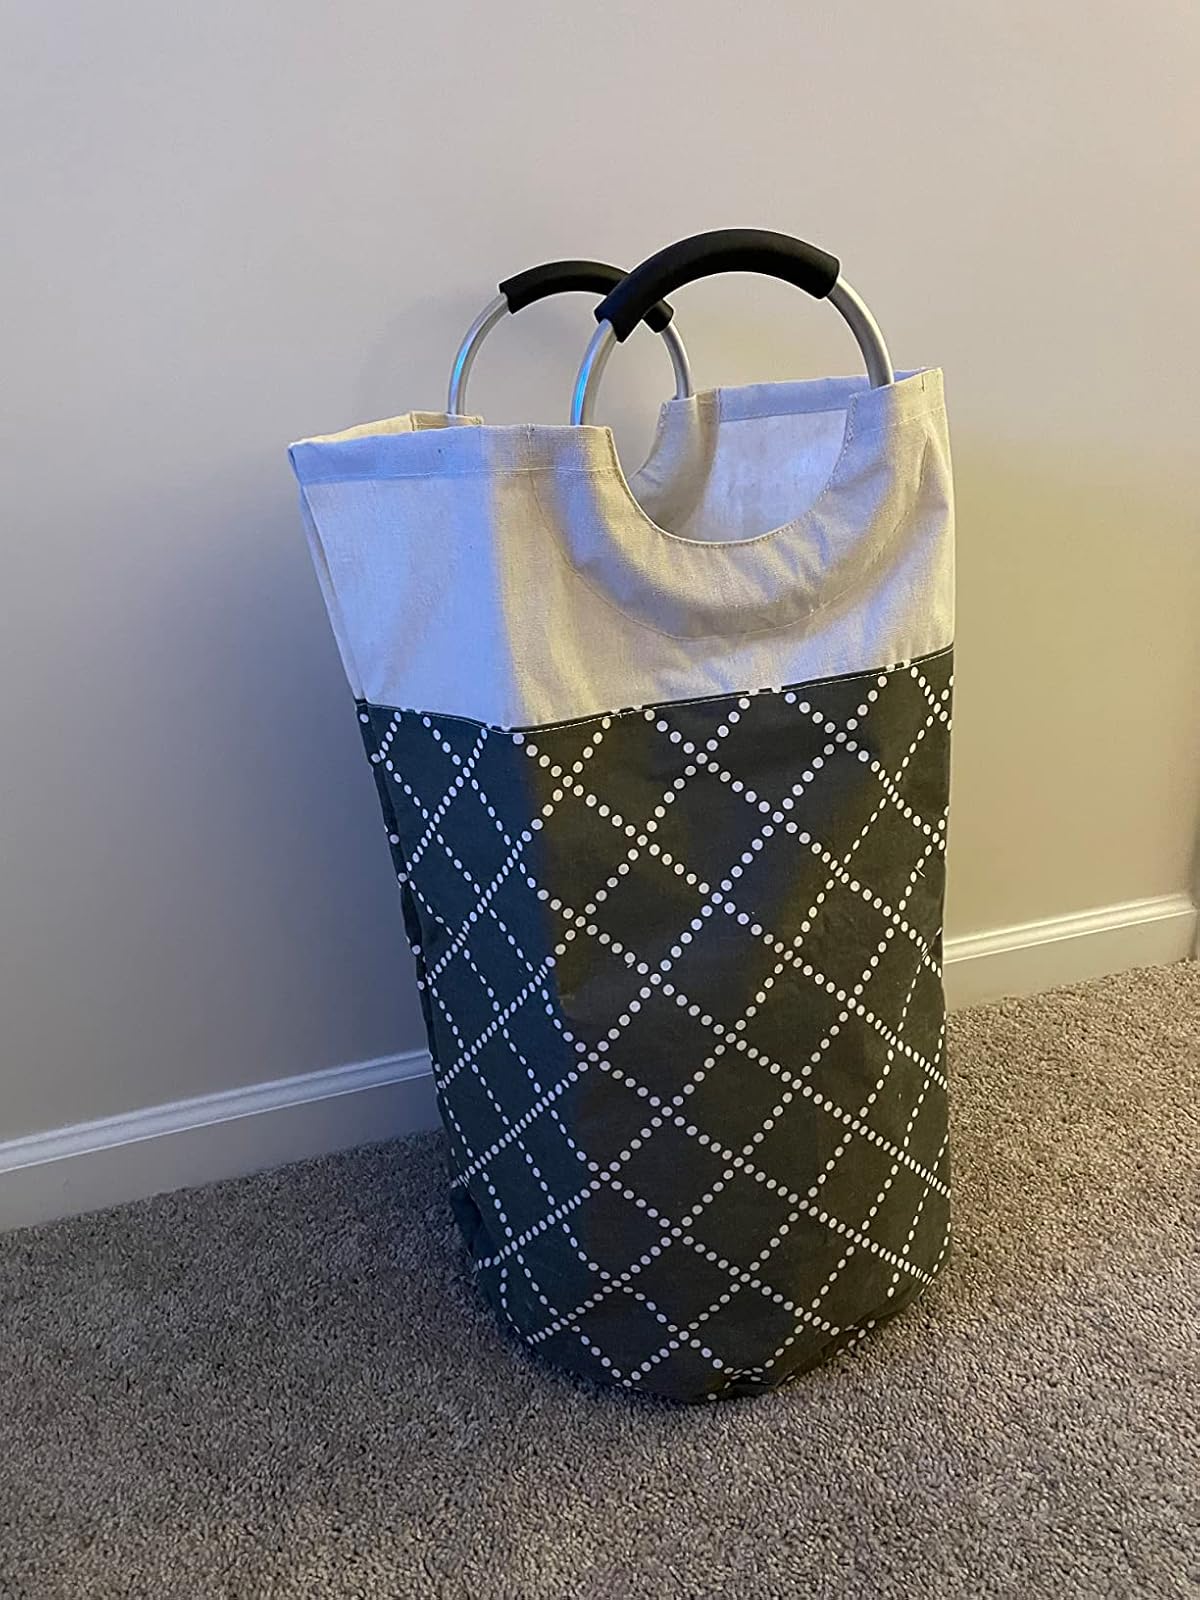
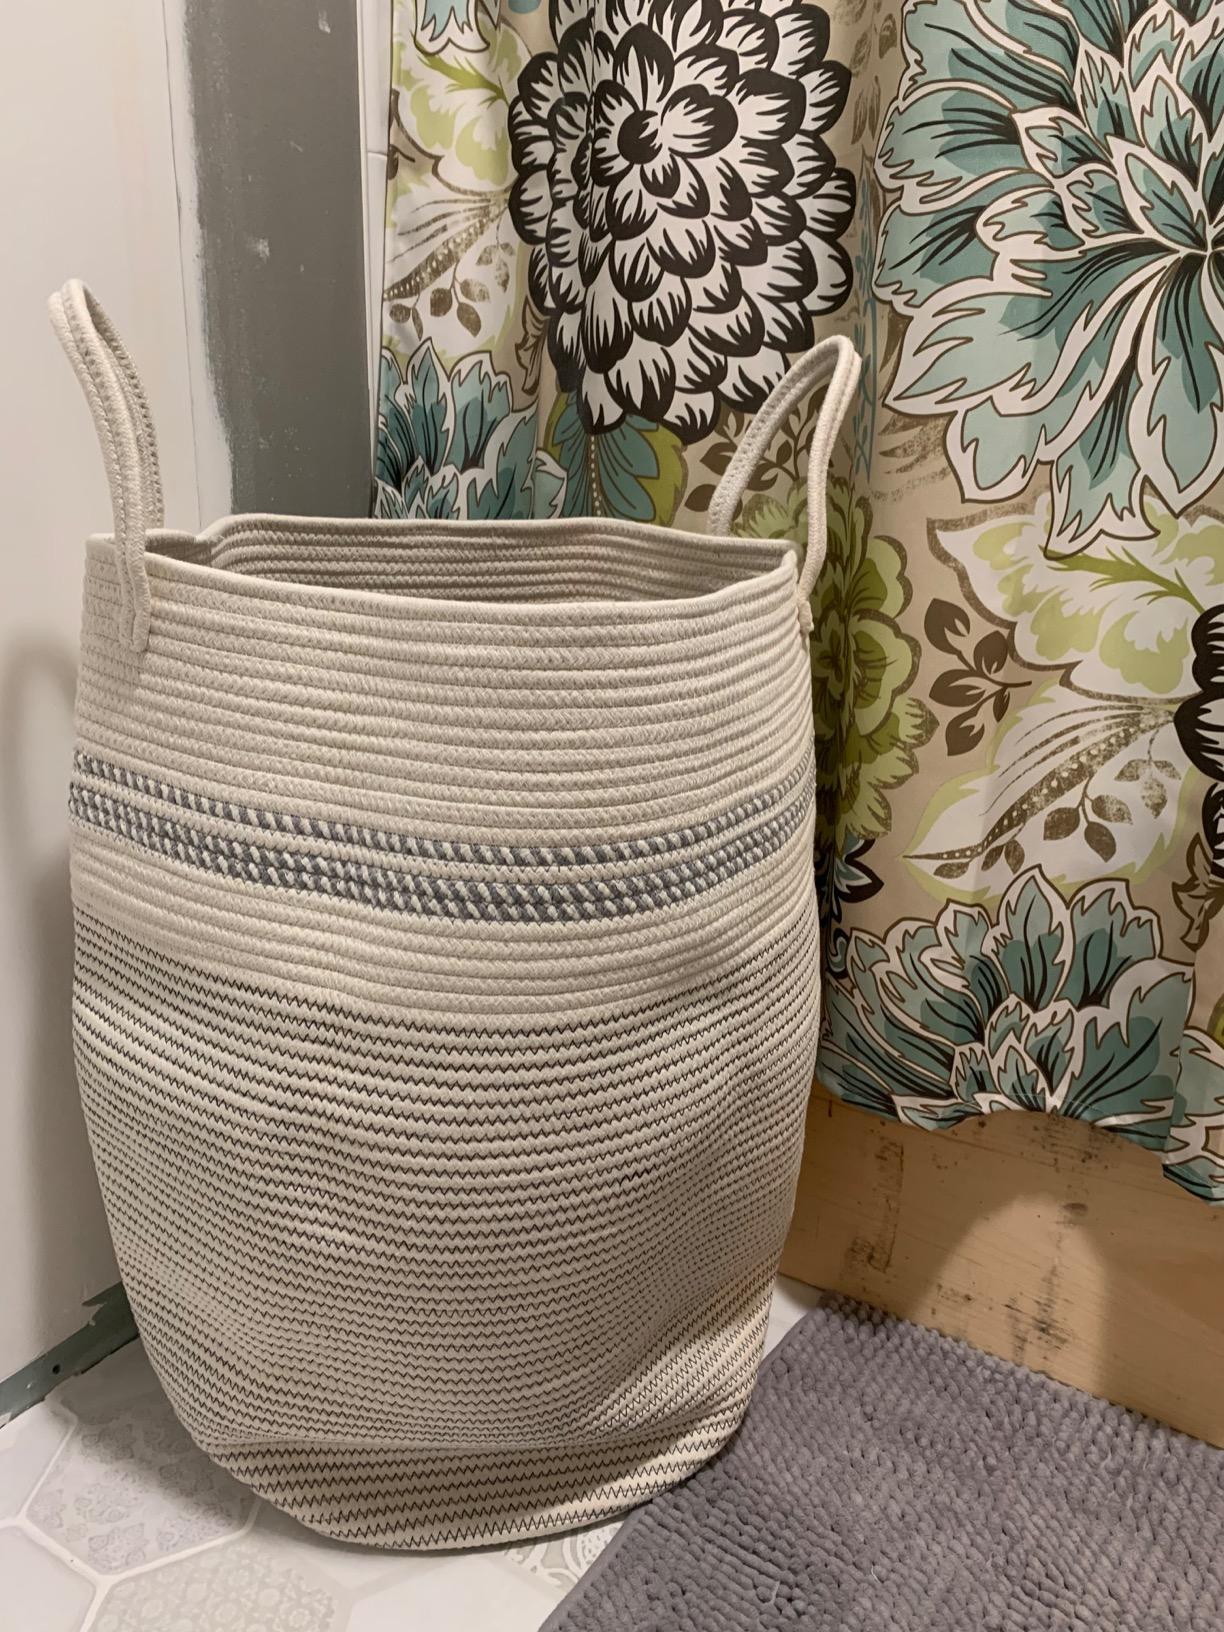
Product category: items_hamper
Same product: no